Chet Grimsley

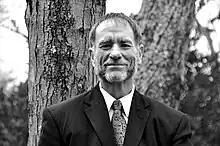
Chet Grimsley, The White Golden Bull (2010)

Chet L. Grimsley (born July 14, 1956) is an American football player. Grimsley was the first White-American student athlete from the Central Intercollegiate Athletic Association (CIAA). He joined the Groove Phi Groove Social Fellowship at Johnson C. Smith University, a historically black university (HBCU). In 1976, Grimsley received the M.V.P. Award and the Pettis Norman Award for football. Grimsley was also named to the First Team all-CIAA and received Eastern Airlines most valuable player all american. Grimsley was also the president of the Fellowship of Christian Athletes and Athlete of the Month at an HBCU.